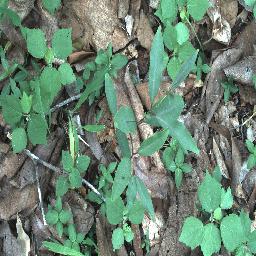
Label: rubber_vine